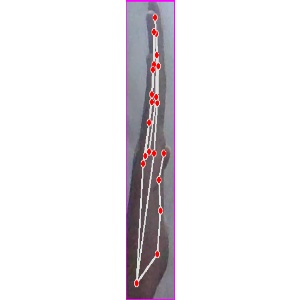
अक्षर: द